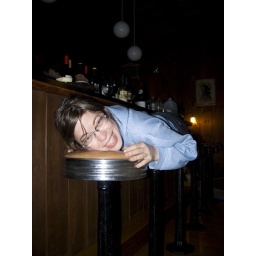
best bed in the house